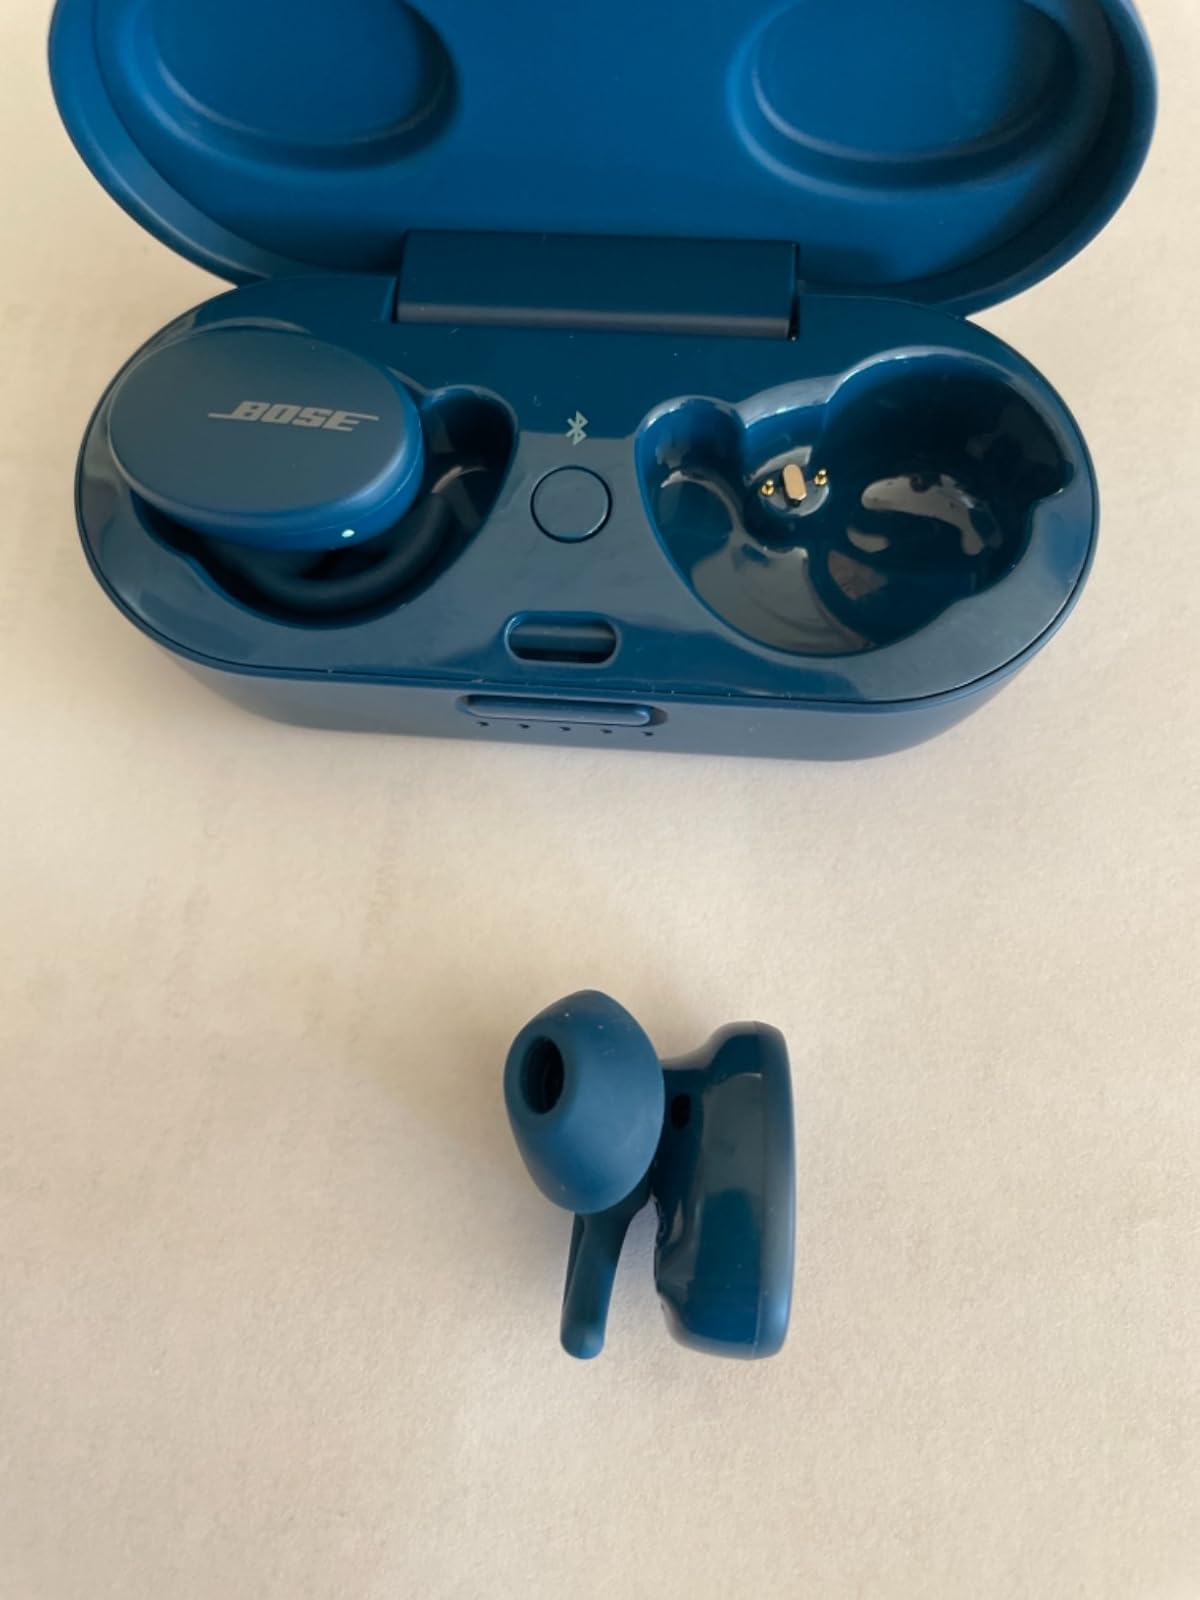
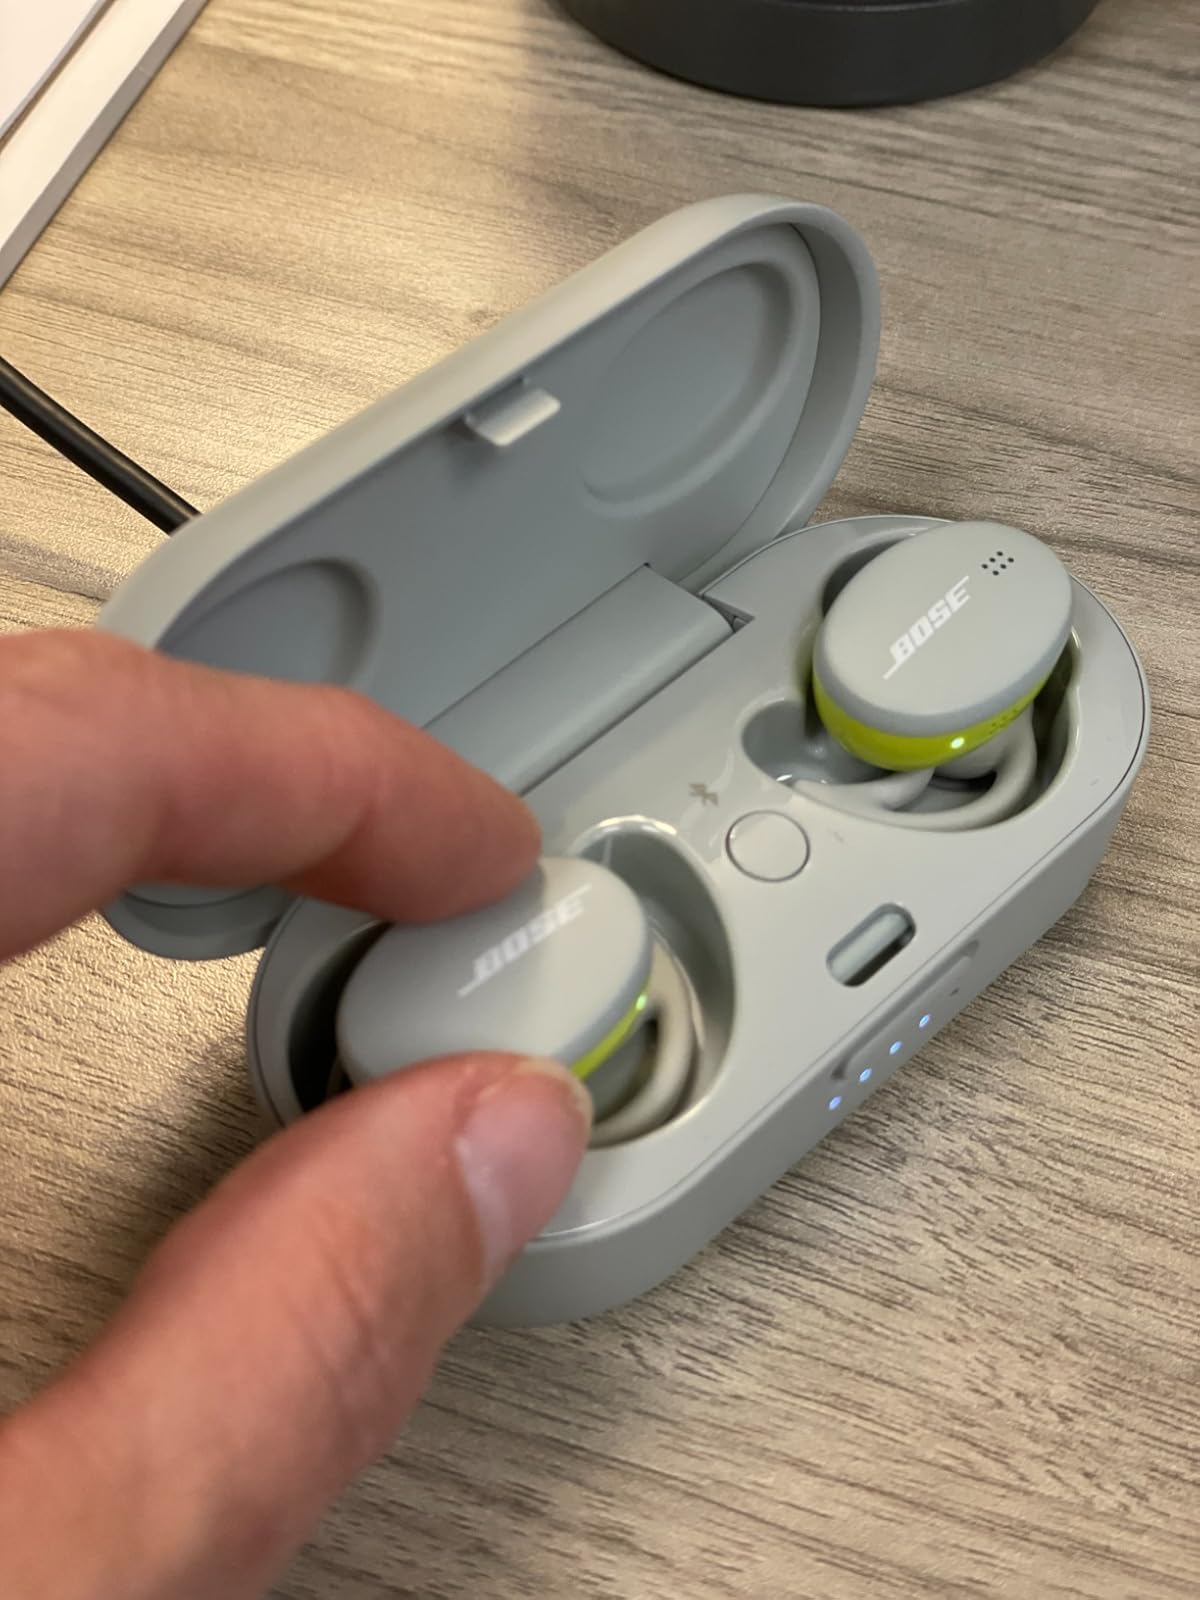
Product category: earbuds
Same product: no